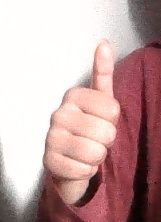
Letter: aleff